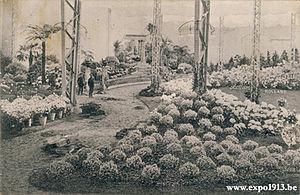
Les Floralies gantoises est une exposition quadriennale de fleurs et de plantes organisée par la Société royale d'agriculture et de botanique de Gand et qui se tient au printemps dans la ville de Gand, en Belgique.